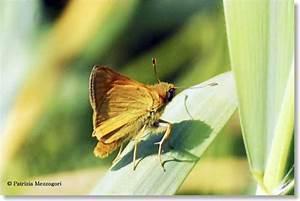
butterfly